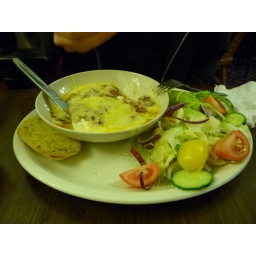
A meal in the orange tree 032